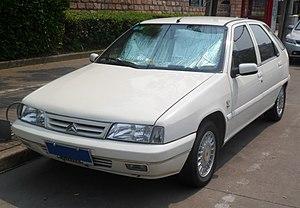
La Citroën Fukang ou Élysée est une berline 4 ou 5 portes assemblée en Chine de 1992 à 2012. La deuxième génération est assemblée en Chine et en Espagne depuis 2012.